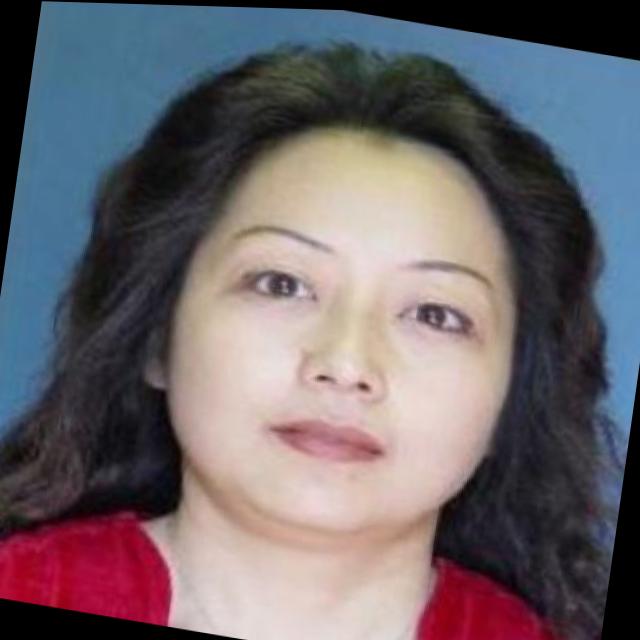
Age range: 45-64